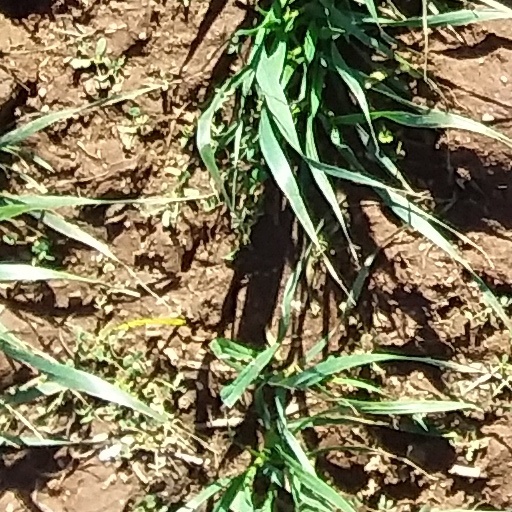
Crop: wheat